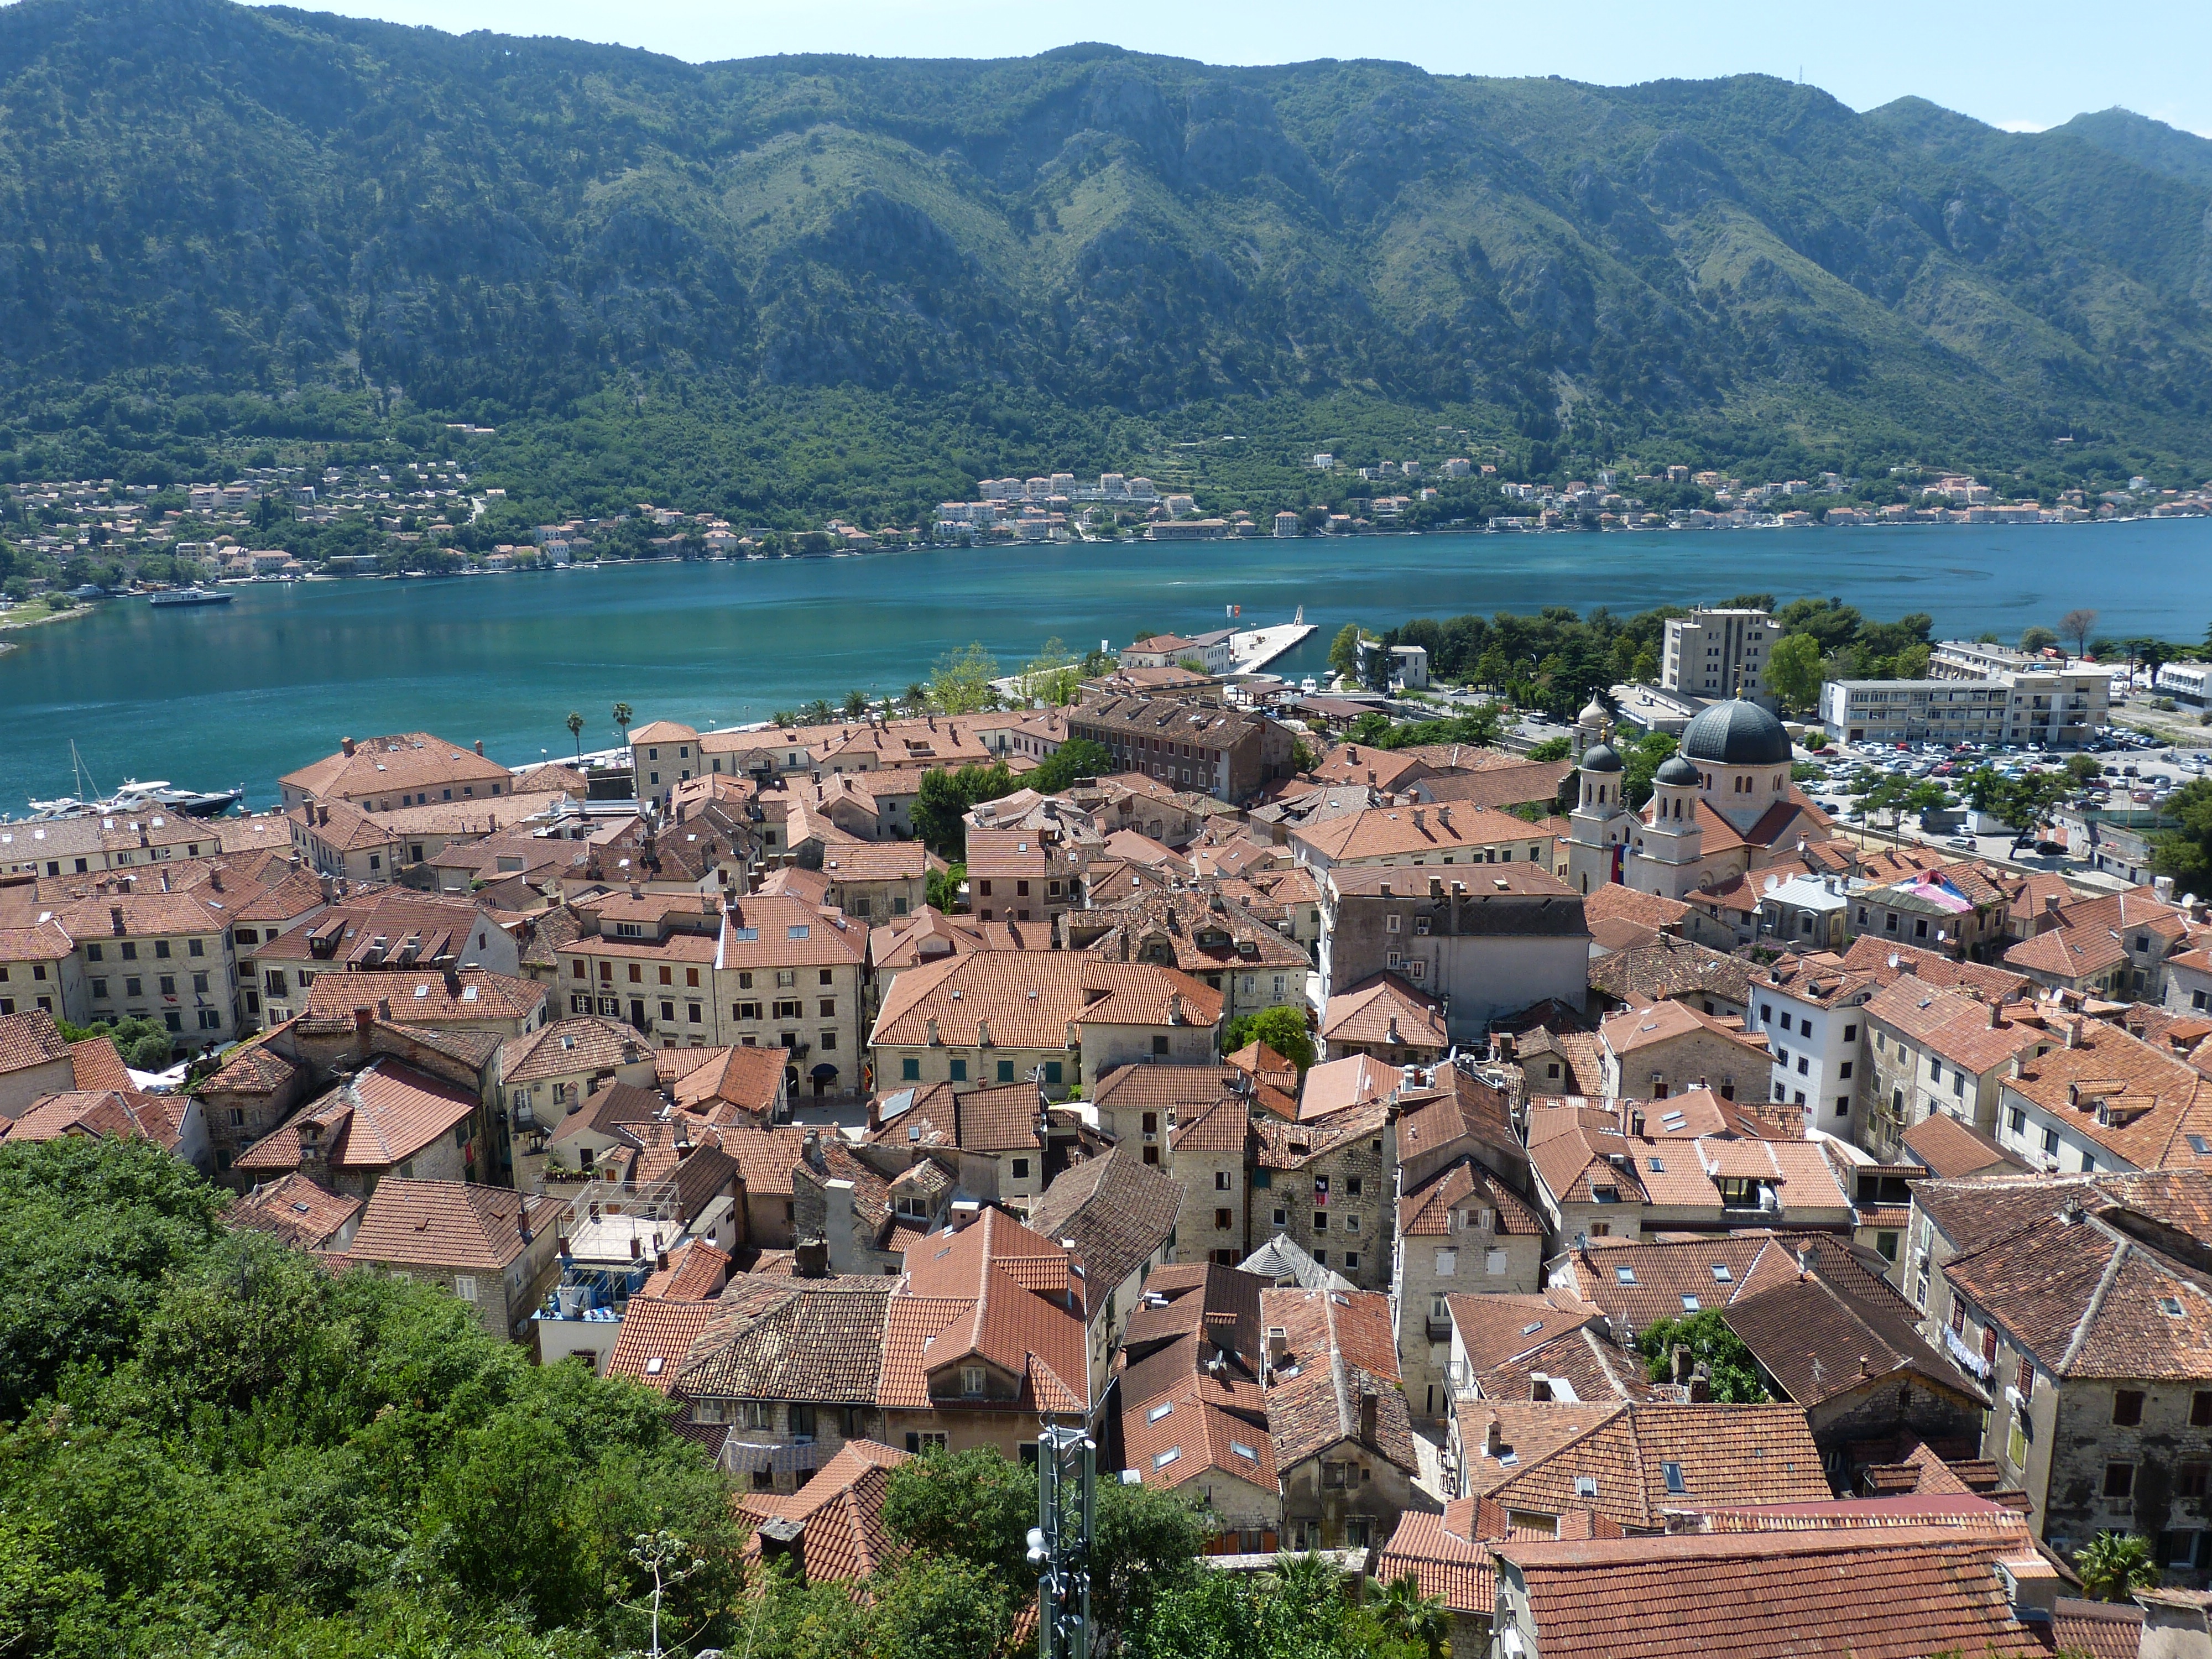
landscape, sea, coast, town, view, vacation, village, bay, world heritage, old town, outlook, unesco, estate, historically, roofs, booked, montenegro, kotor, bird's eye view, aerial photography, balkan, geographical feature, human settlement